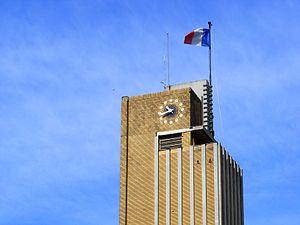
Mairie de Cachan Français
L'hôtel de ville de Cachan est la mairie de la commune de Cachan dans le Val-de-Marne, en France. Il s'agit également d'un monument historique.